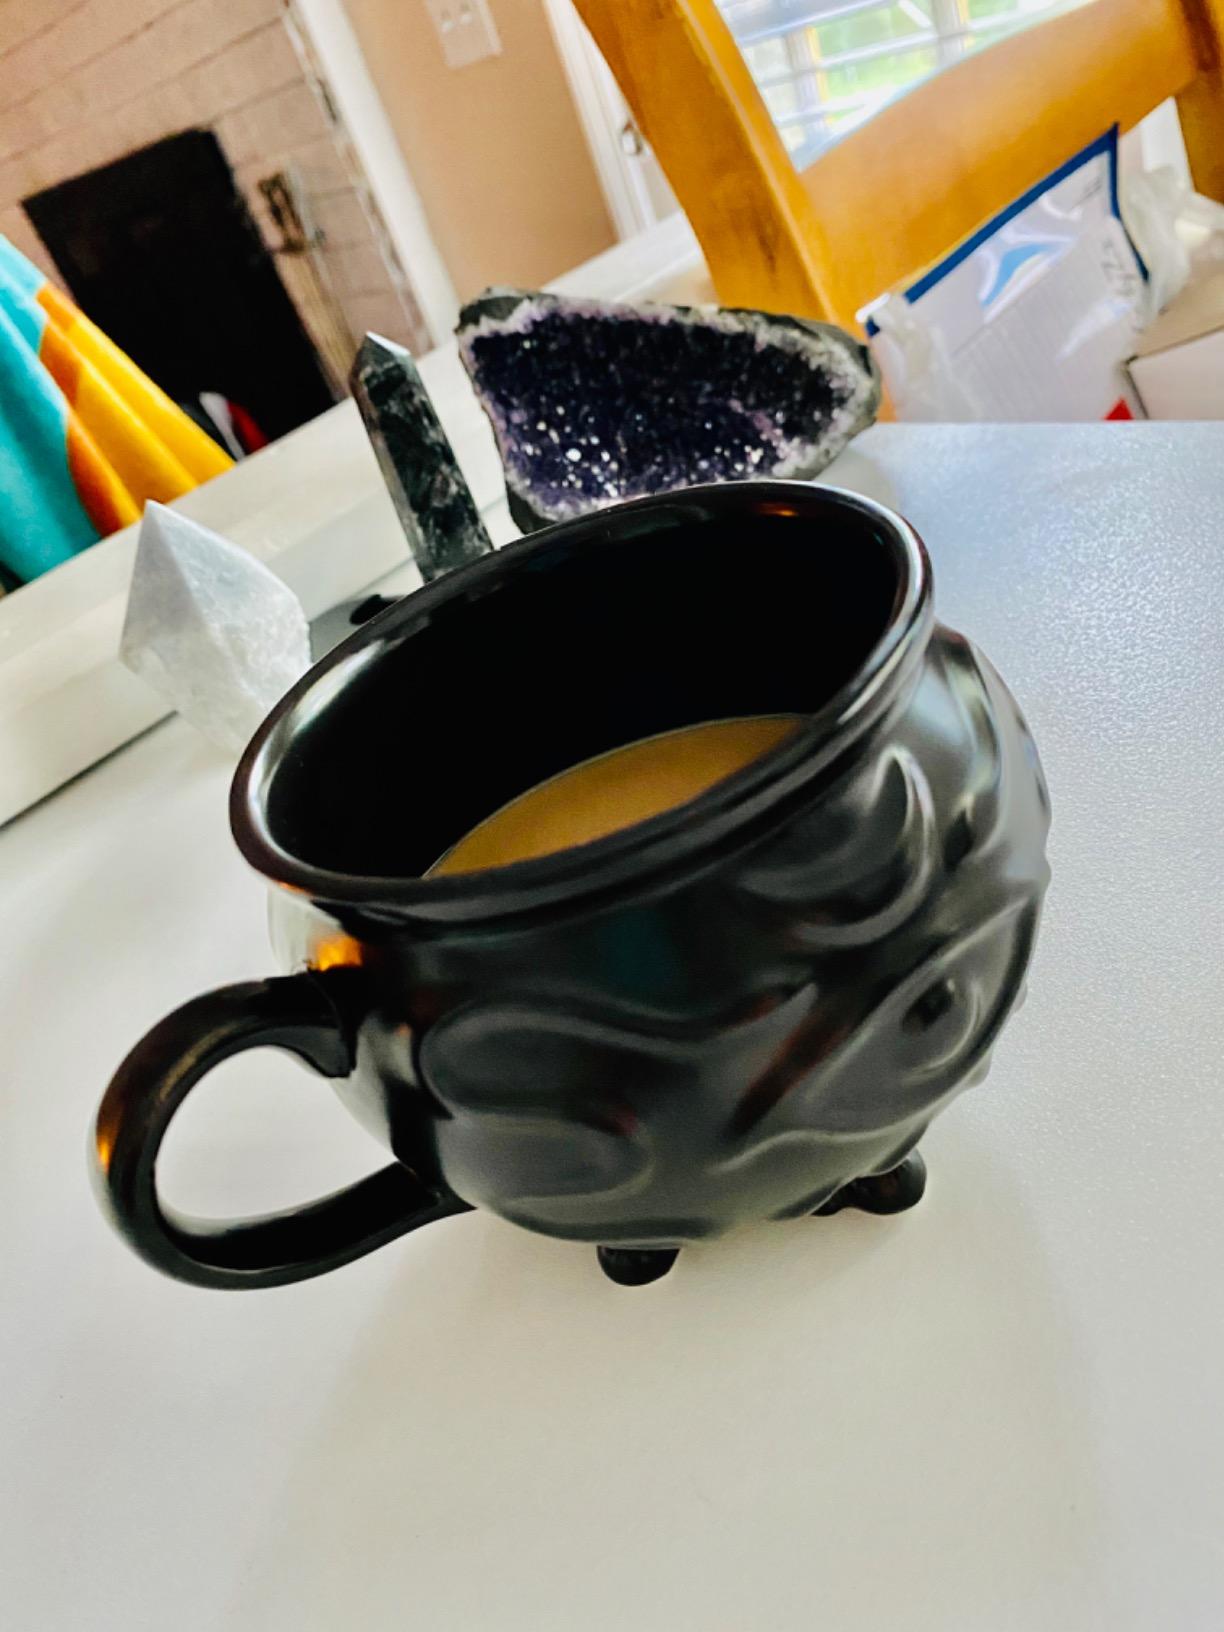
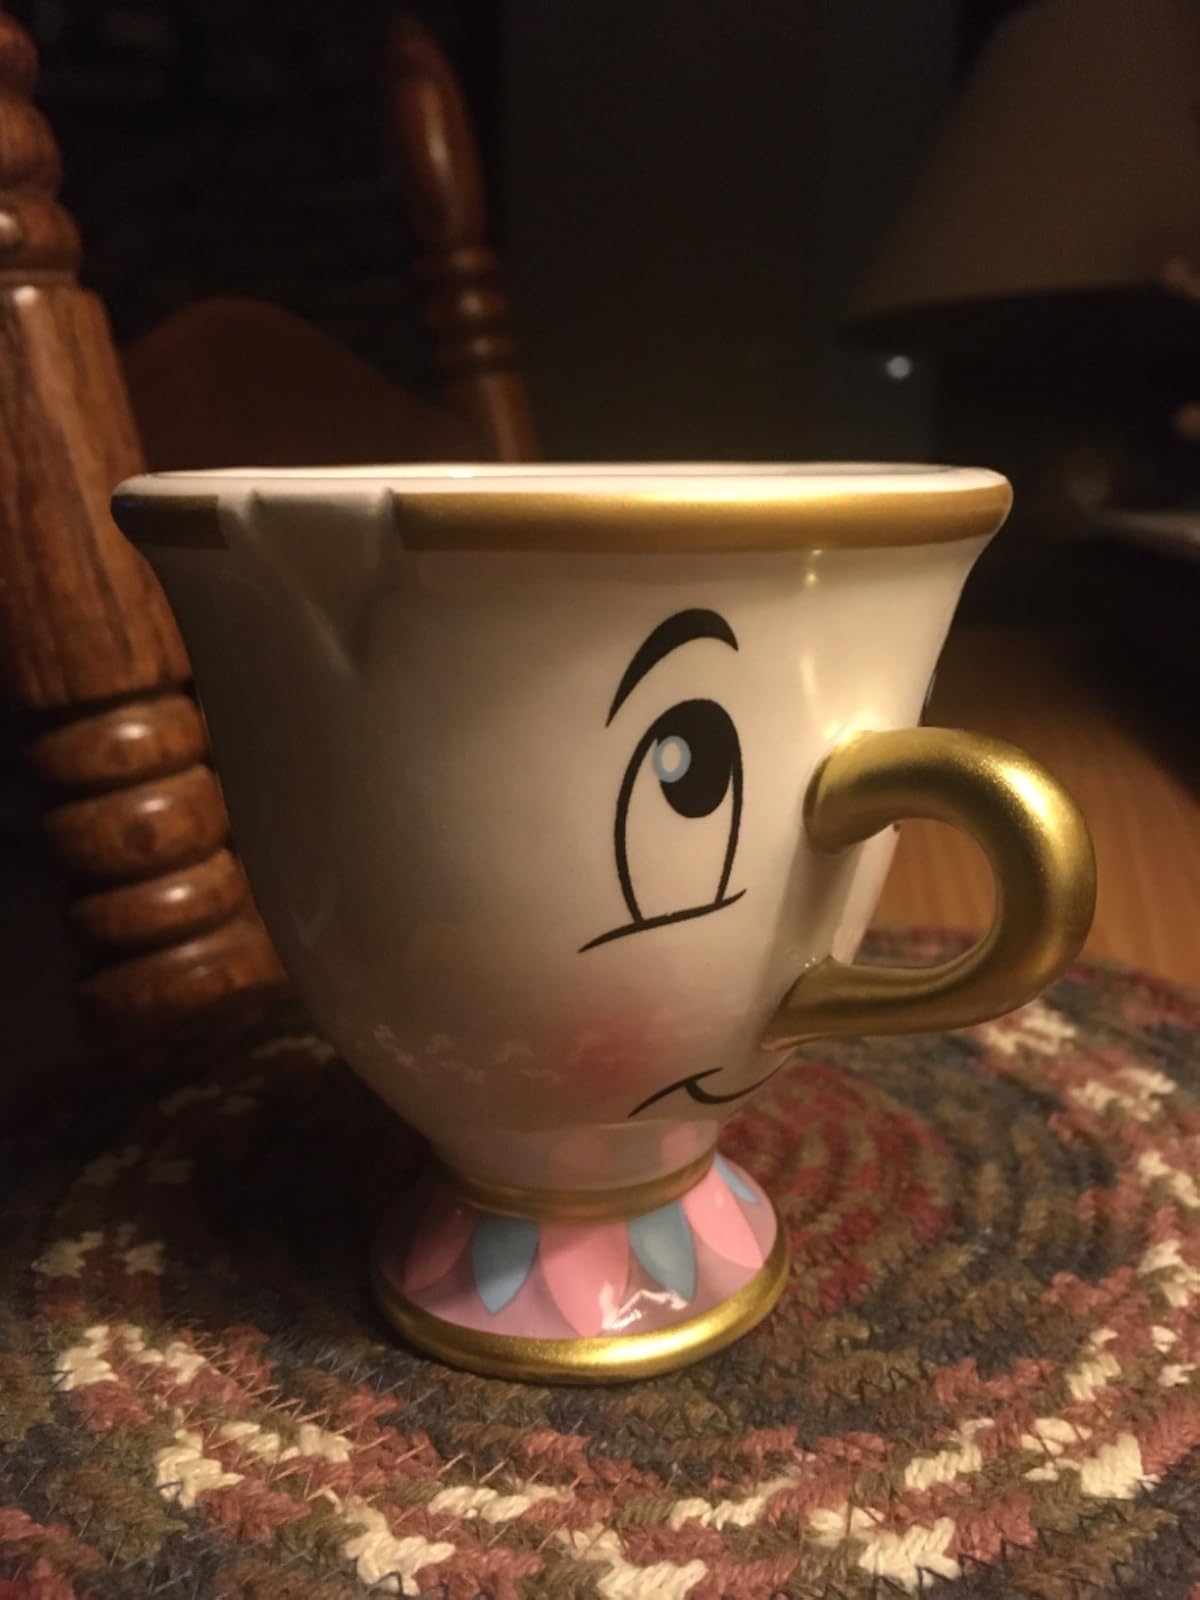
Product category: items_mug
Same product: no